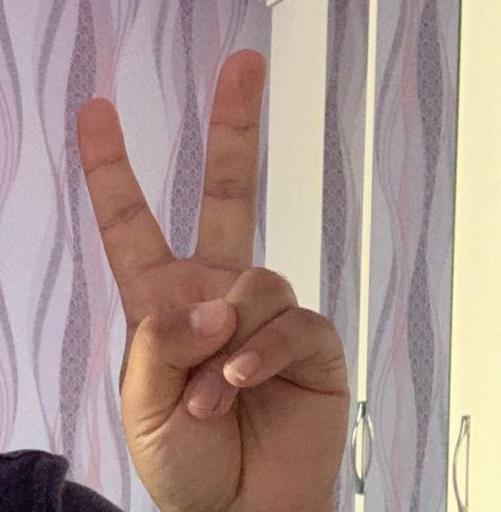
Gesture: peace